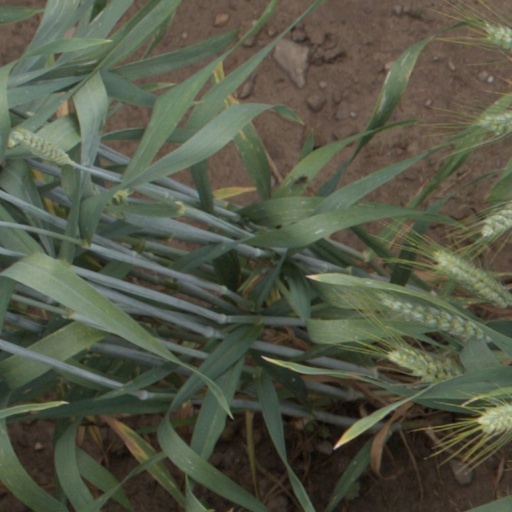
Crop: wheat